Answer in natural language. How many Paintings are visible in the scene? Choose between the following options: 4, 2, 3, 0 or 2
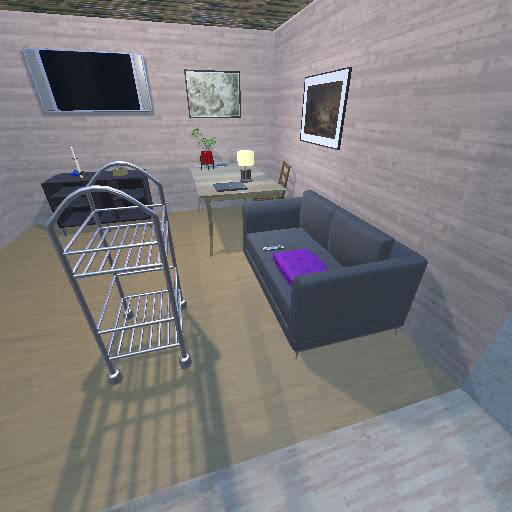
<answer>2</answer>